Littorio-class battleship

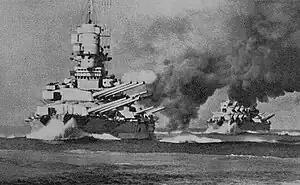
"Vittorio Veneto" and "Littorio"

The keels for "Vittorio Veneto" and "Littorio" were laid on the same day, 28 October 1934, at the "Cantieri Riuniti dell'Adriatico" shipyard in Trieste and the Ansaldo shipyard in Genoa, respectively. "Vittorio Veneto" was launched on 22 July 1937, with "Littorio" following exactly one month later on 22 August. While incomplete, "Vittorio Veneto" went to sea on 23 October 1939 to conduct machinery trials. She was delivered to the Italian Navy in Trieste, still incomplete, some six months later on 28 April 1940. She departed Trieste on 1 May for final fitting out at the dockyard in La Spezia. After completion on 15 May 1940, she went to Taranto to join the fleet. "Littorio" underwent the same pattern of machinery trials prior to completion; she was delivered to the fleet on 6 May 1940.